Elbert Caraway

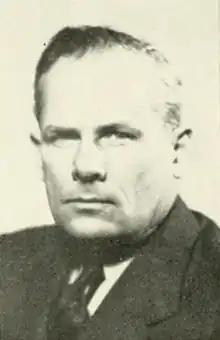
Caraway pictured in "Epitome 1946", Lehigh yearbook

Elbert Francis "Ebb" Caraway (January 1, 1905 – September 8, 1975) was an American football and baseball player and coach. He served as the head football coach at Massachusetts State College—now known as the University of Massachusetts Amherst—from 1936 to 1940, tallying a mark of 9–32–3. Caraway was also the head baseball coach at Massachusetts State from 1937 to 1941 and at Lehigh University from 1942 to 1952, compiling a career college baseball head coaching record of 122–130–2. Caraway attended Purdue University and played end for the Purdue Boilermakers from 1927 to 1929. He also played baseball at Purdue and was captain of the 1930 squad. Caraway first went to Lehigh in 1933 as the ends coach on the football team under A. Austin Tate and continued the following season under fellow Purdue alumnus Glen Harmeson. He was the school's acting athletic director during World War II.